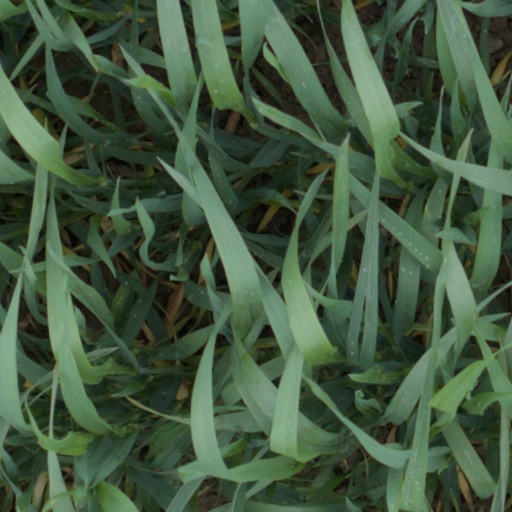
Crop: wheat